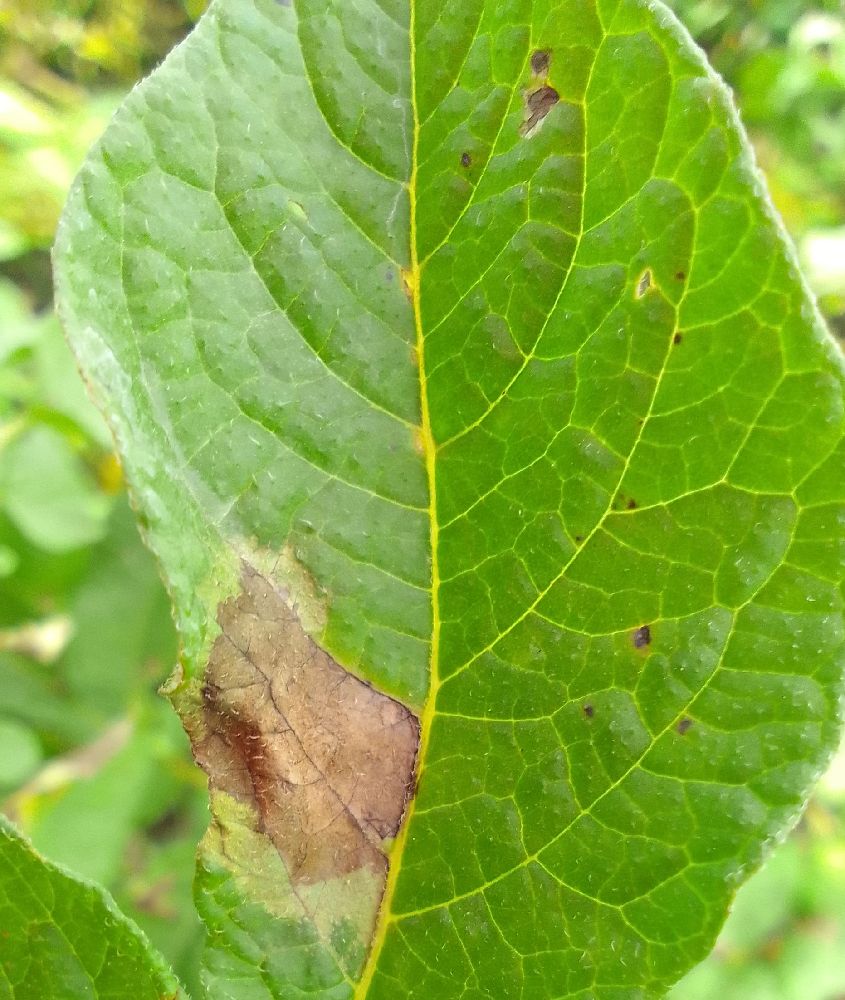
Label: Late blight